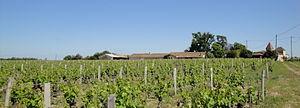
Le château Rabaud-Promis est un domaine viticole situé à Bommes en Gironde. En AOC Sauternes, il est classé premier grand cru dans la classification officielle des vins de Bordeaux de 1855.